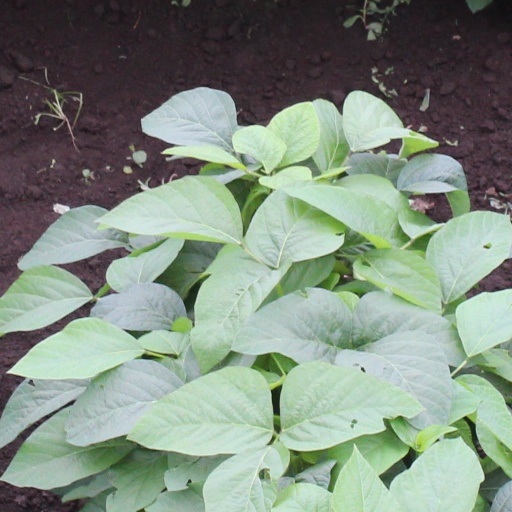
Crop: soybean